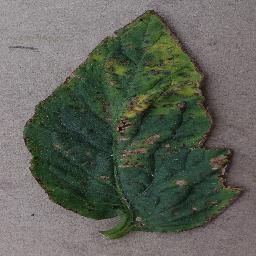
Label: Tomato___Bacterial_spot